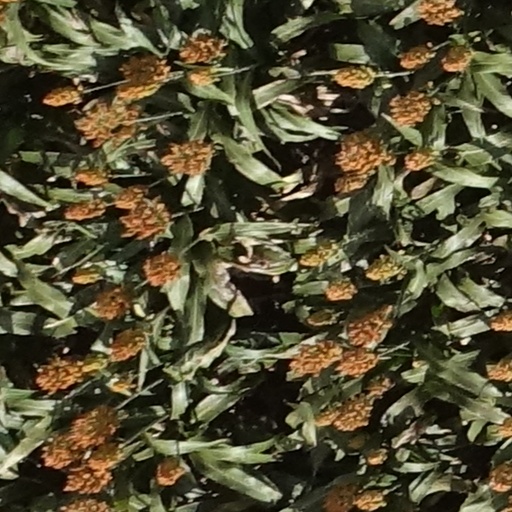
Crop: sorghum